Hungry Horse Dam

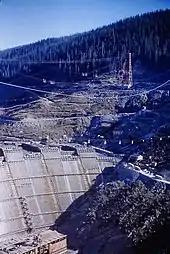
Dam under construction (September 1951)

Construction was authorized by the Act of June 5, 1944 (58 Stat. 270, Public Law 78-329). In April 1948, Reclamation awarded the $43.4 million dam construction contract to Morrison-Knudsen, General Construction Company, and Shea Company. The Guy F. Atkinson Company won the contract to divert the river during dam construction. Two timber companies, Wixson and Crowe and J. H. Trisdale, cleared to make way for the reservoir. Construction officially began with a weekend of ceremonies in June 1948. In September 1949, workers poured the first concrete. The project eventually used 3 million cubic yards of concrete. Engineers adopted air-entrained concrete to reduce the effect of freeze-thaw cycles and to make the material more stable and workable. They also incorporated fly ash into the concrete mix. Hungry Horse was the first dam built with these innovations. The construction claimed the lives of 23 men.